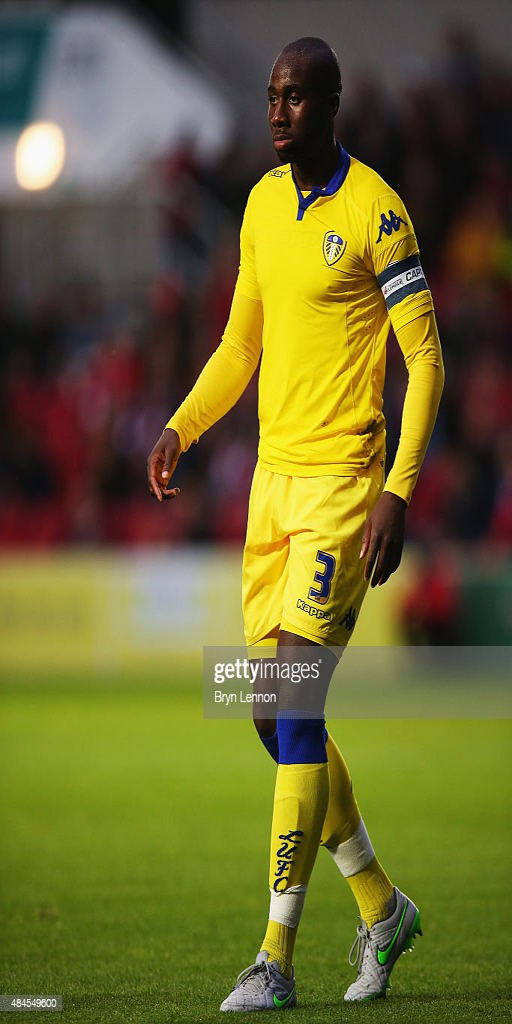
football player instructs his team during the match .